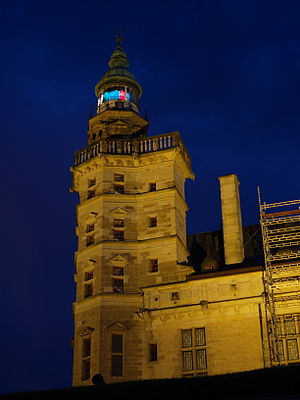
Kronborg Fyr
Kronborg Fyr
Kronborg Fyr er et fyrtårn som er installeret 34 meter over havet i det nordøstlige tårn på Kronborg i Helsingør i Danmark.